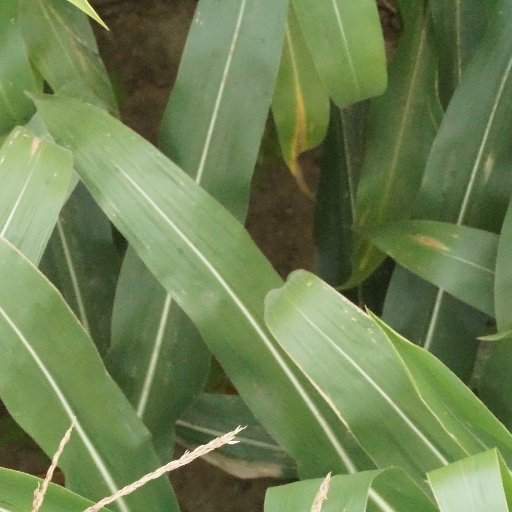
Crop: maize; corn